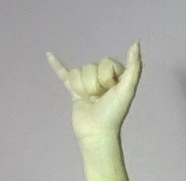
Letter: ya